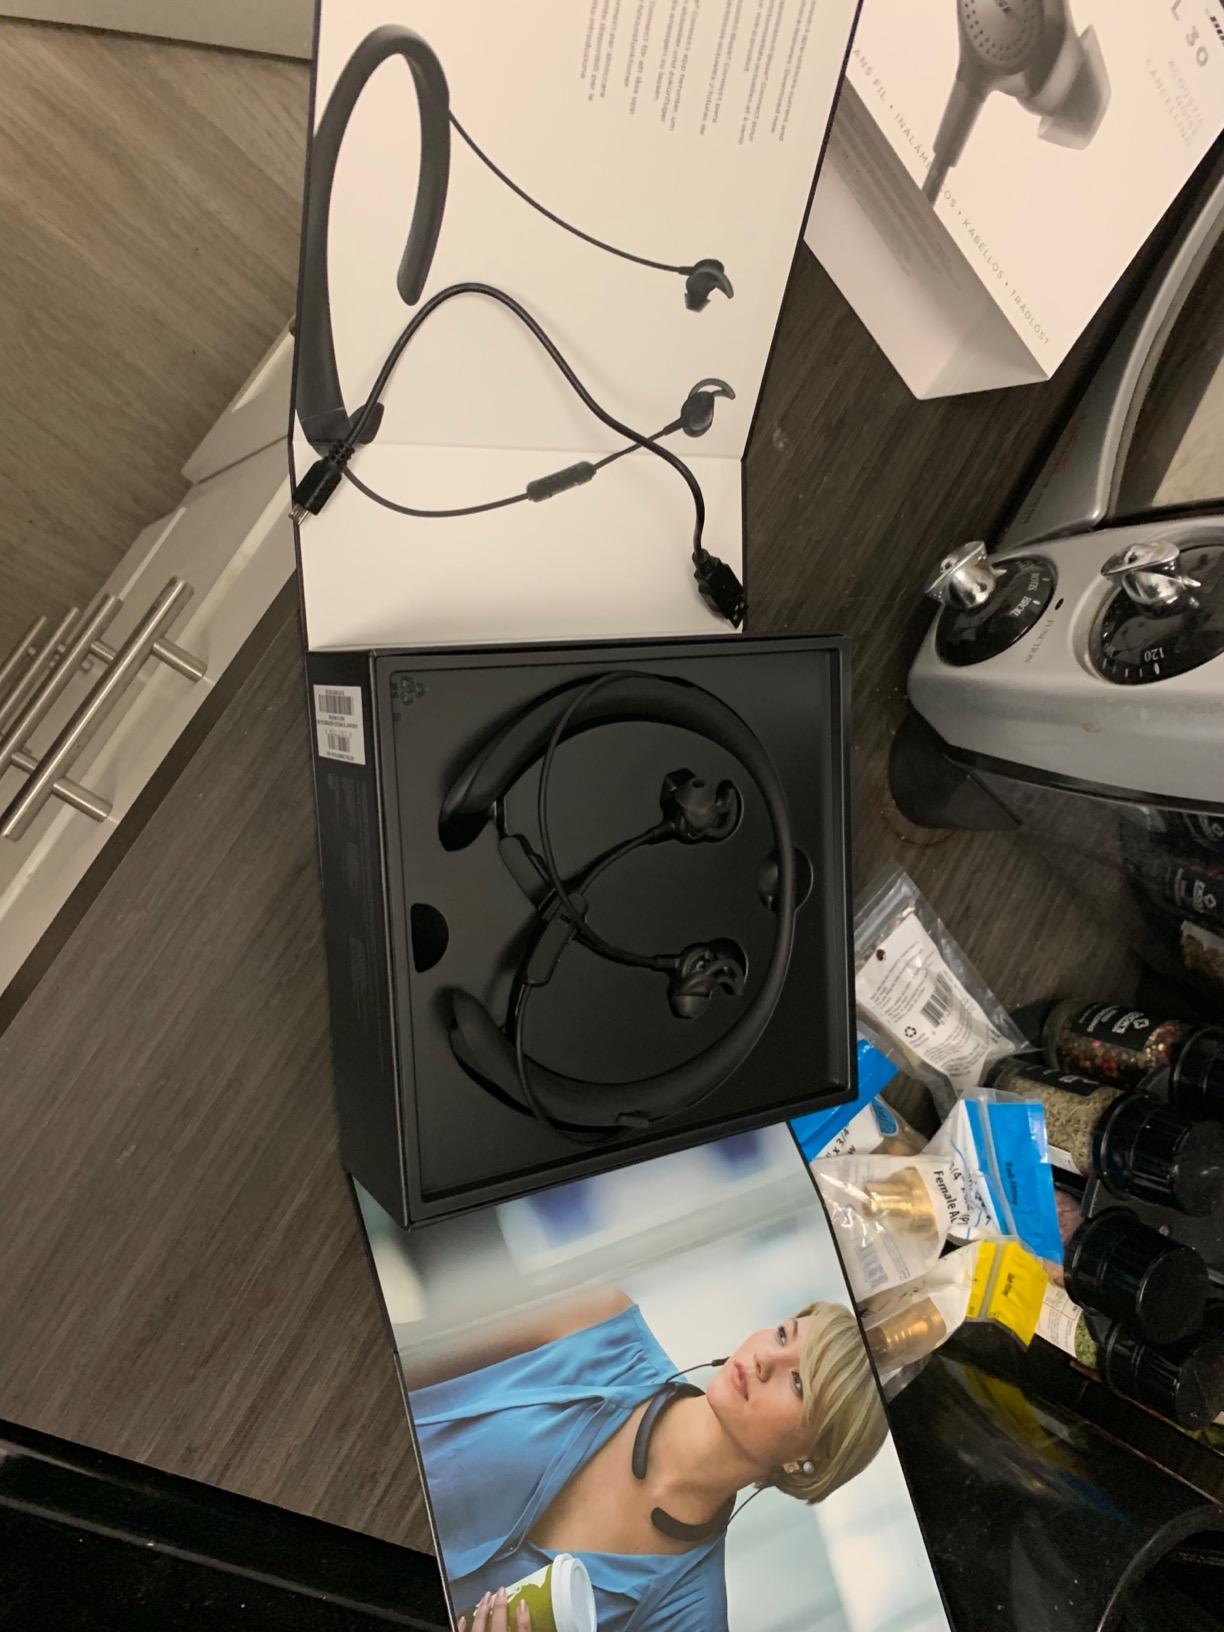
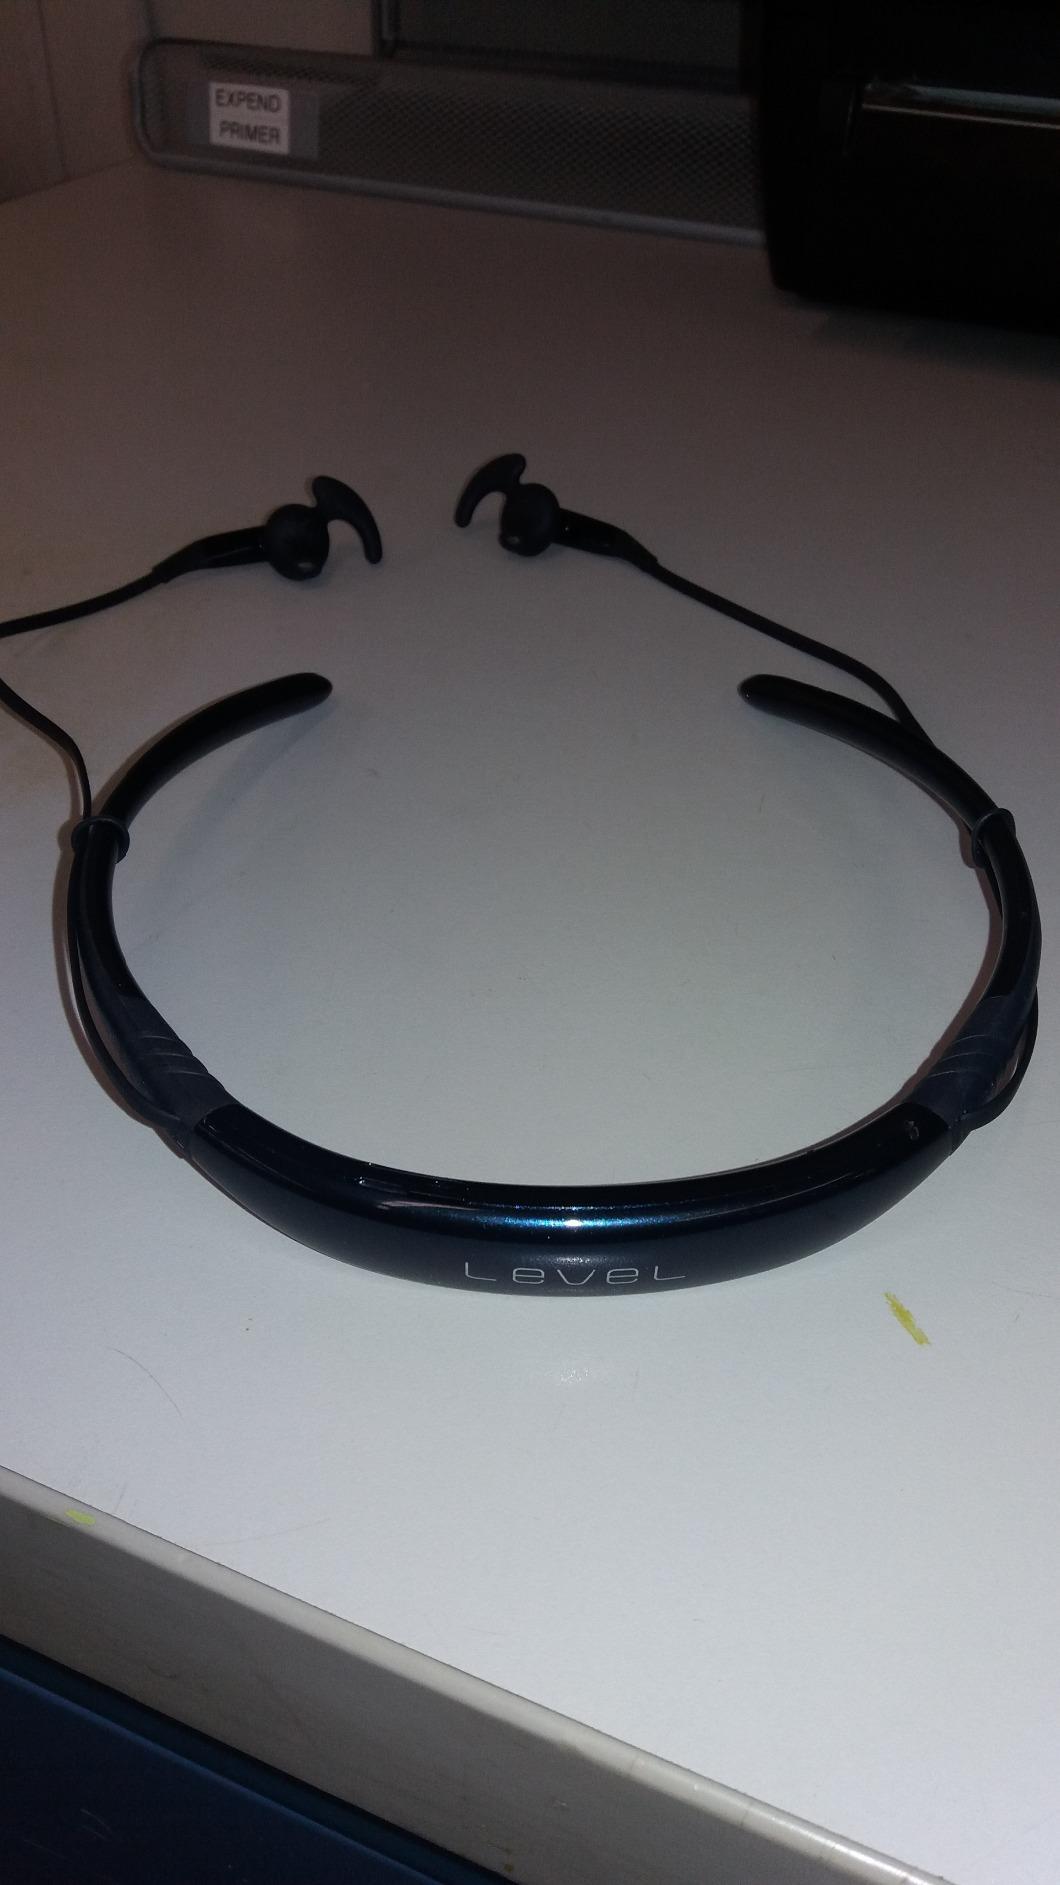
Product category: headphones
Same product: no